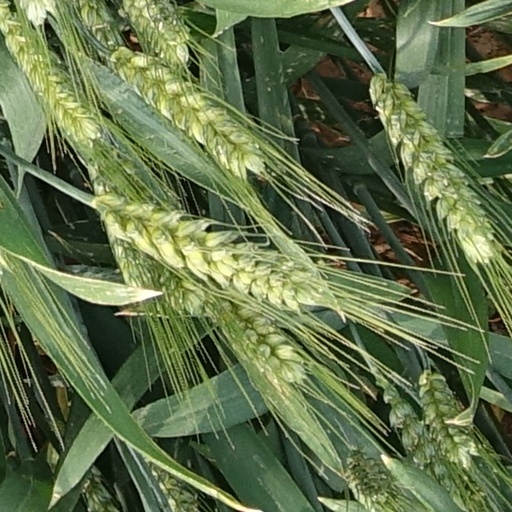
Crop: wheat